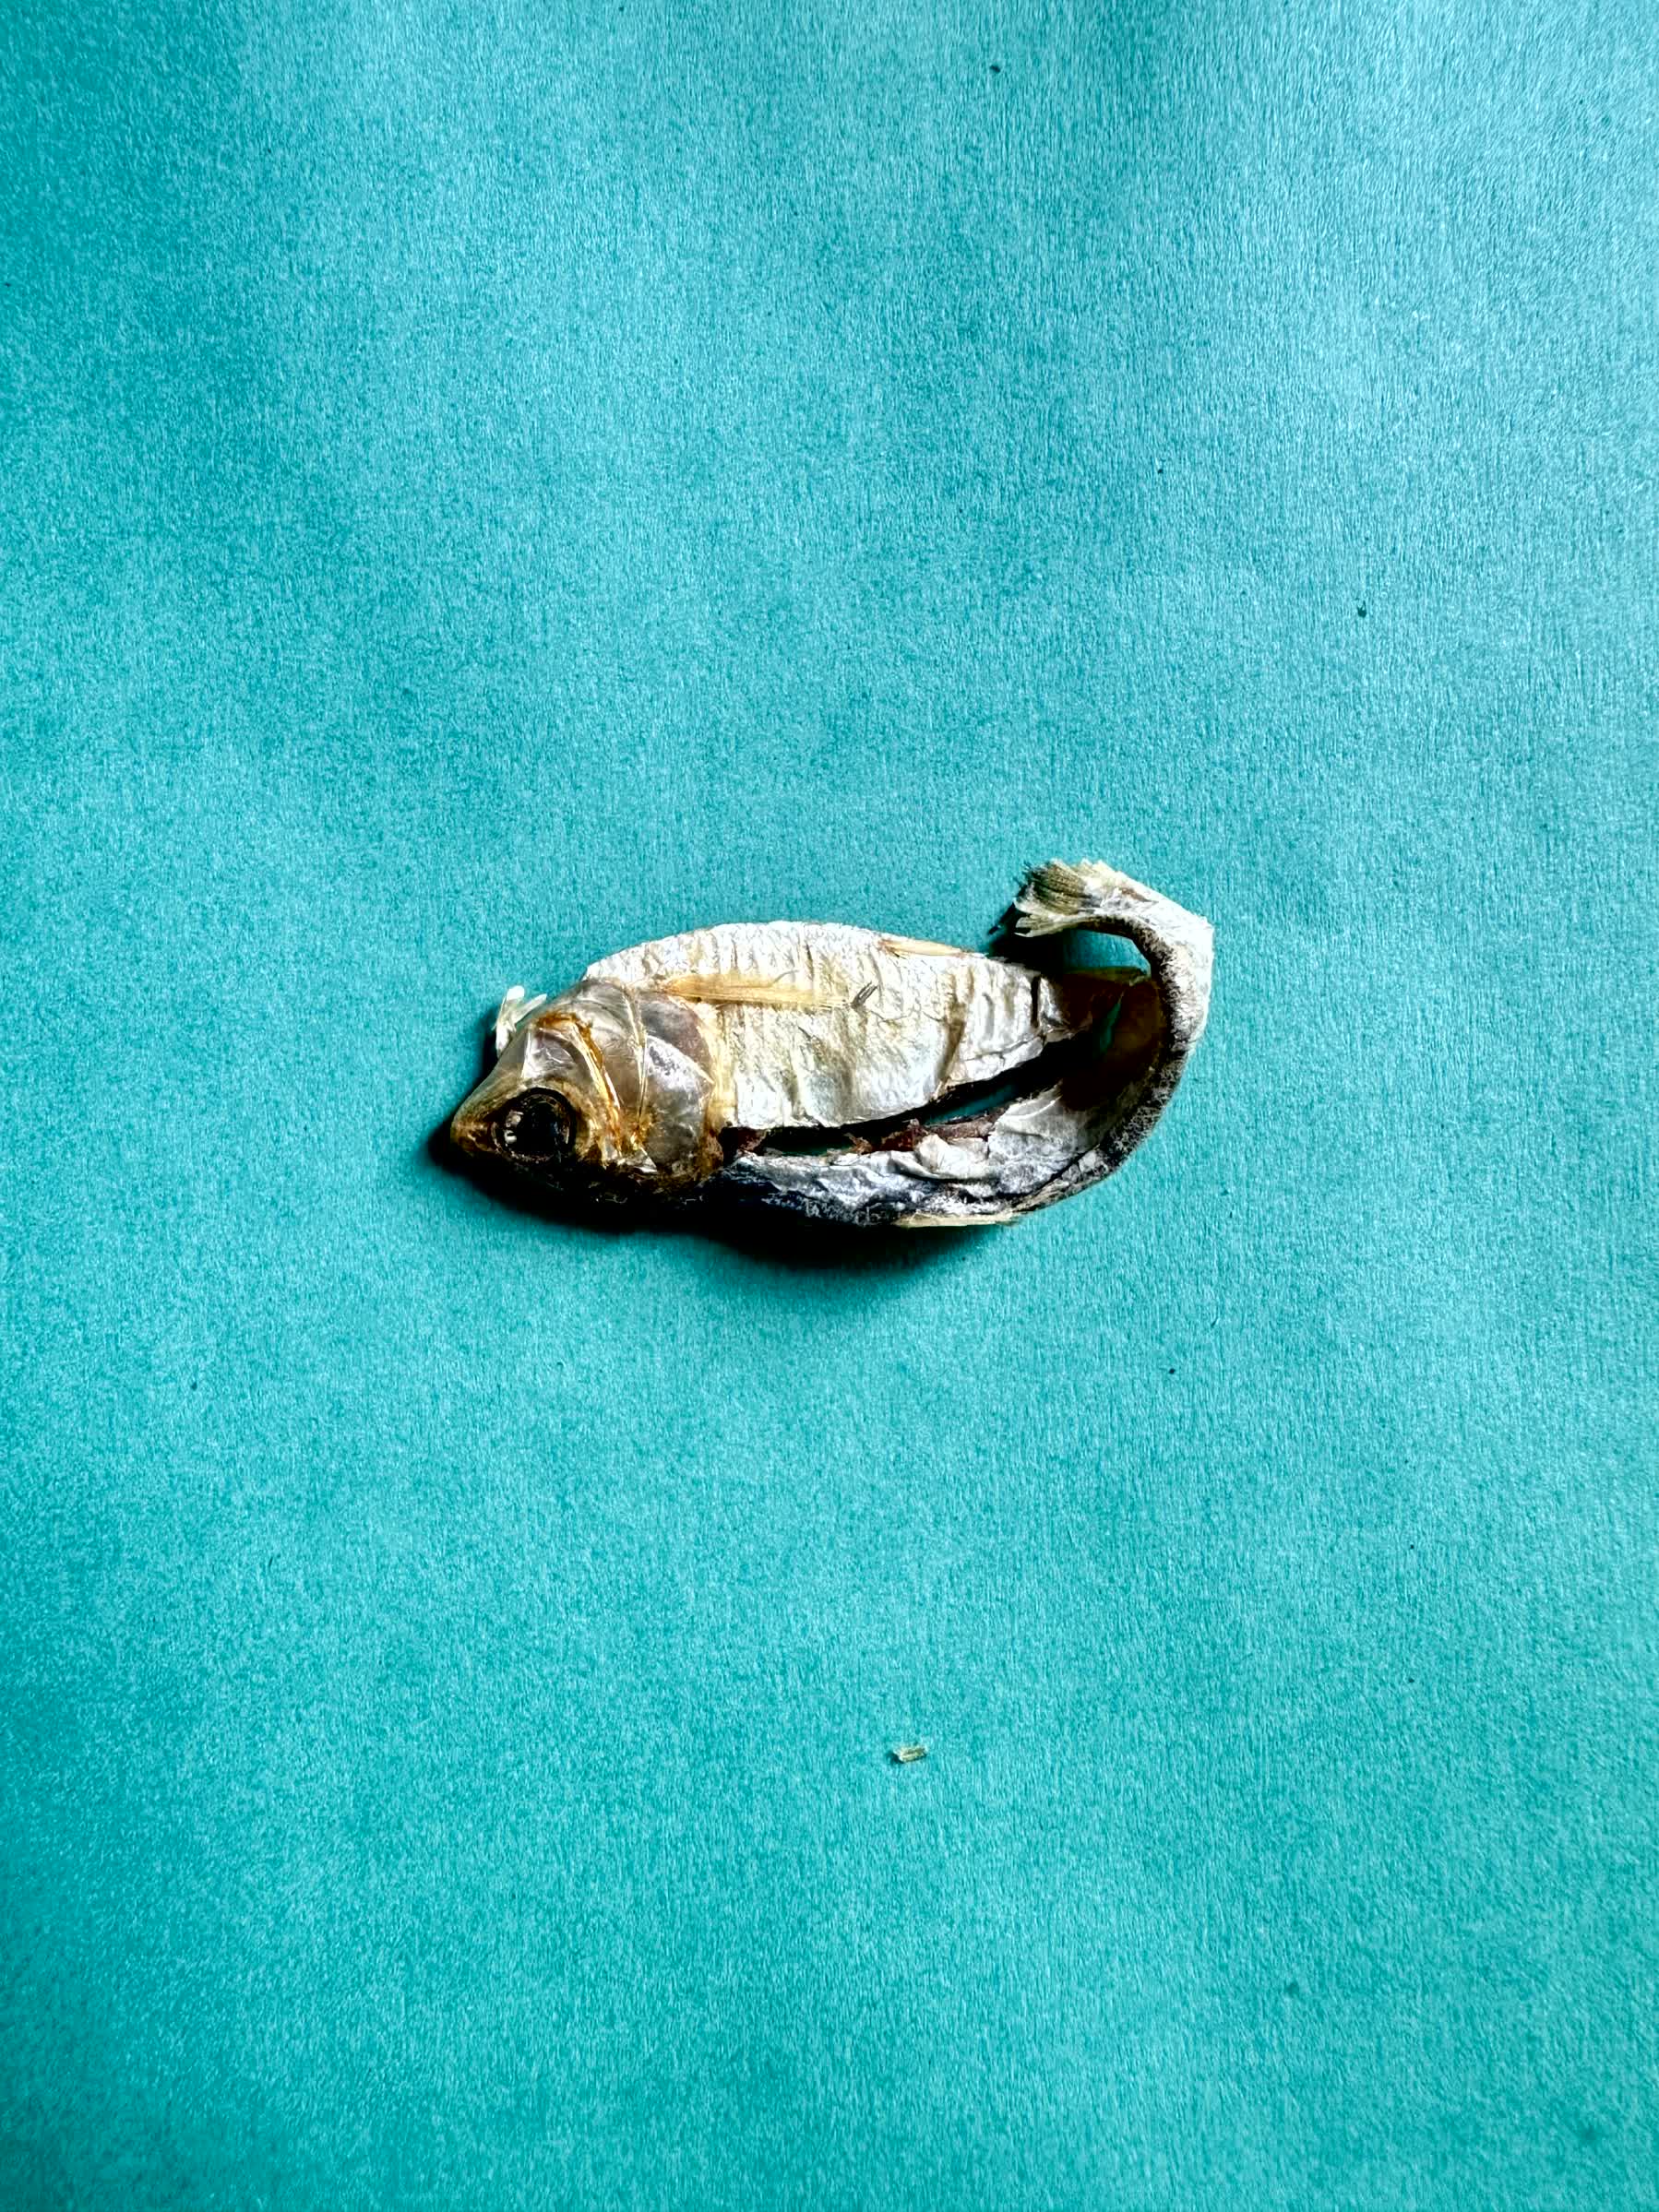
Species: Chapila